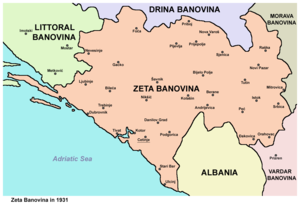
La Banovine de la Zeta, ou le Banat de la Zeta, en serbo-croate Зетска бановина/Zetska banovina, est une ancienne province du Royaume de Yougoslavie, qui a existé entre 1929 et 1941.